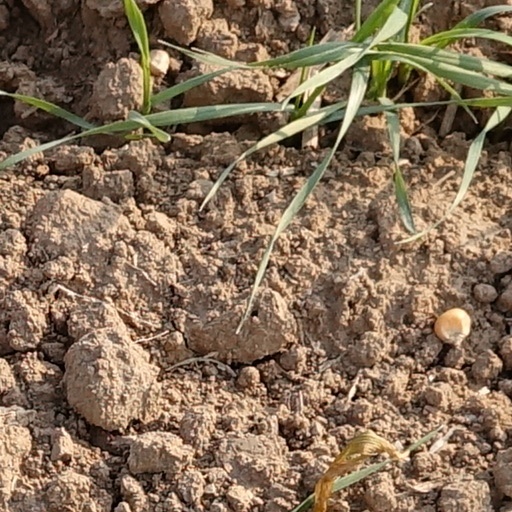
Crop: wheat